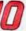
Number: 0